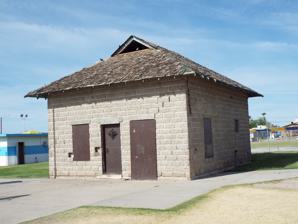
Building: Parker Jail
Country: United States of America
Year built: 1914
United States historic place in La Paz County, Arizona United States historic place Parker Jail U.S. National Register of Historic Places Location N side of Agency Rd. in Pop Harvey Park, Parker, Arizona Coordinates 34°08′55″N 114°17′39″W / 34.14861°N 114.29417°W / 34.14861; -114.29417 ( Parker Jail ) Area 1 acre (0.40 ha) Built 1914 Built by John King (contractor) John F. Collins (carpenter-mason) NRHP reference No. 75000369 Added to NRHP April 3, 1975 The Parker Jail , or Old Parker Jail , is a historic jail in Parker, Arizona which was built in 1914. It was listed on the National Register of Historic Places in 1975. It is a 24 by 30 feet (7.3 m × 9.1 m) cement block building, which originally held two cells and an office. It was used as a jail until 1947 and is located in what is now Pop Harvey City Park.  In 1975 the city had plans to restore it as a museum. What is now the Parker Area Historical Society was founded in 1972, as the "Save The Jail Committee".  It was incorporated in 1979 as the Parker Area Historical Society, and opened its museum in 1999. References